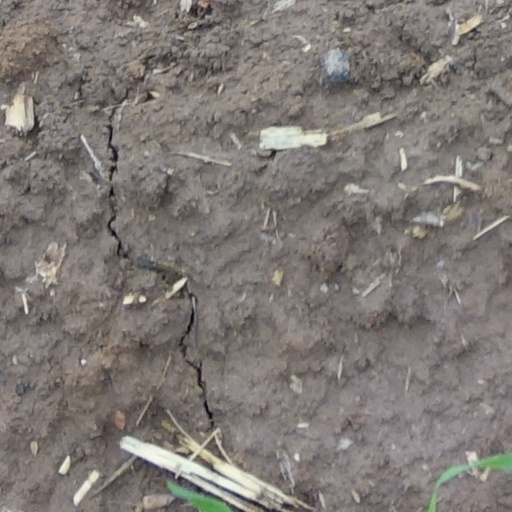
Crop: wheat